Bowdoin College

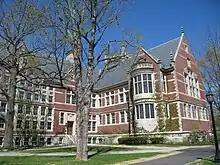
Hubbard Hall, once the college's library

Bowdoin's dining services have been ranked No. 1 among all universities and colleges nationally by "Princeton Review" in 2004, 2006, 2007, 2011, 2013, 2014, and 2016, with "The New York Times" reporting: "If it weren't for the trays, and for the fact that most diners are under 25, you'd think it was a restaurant."